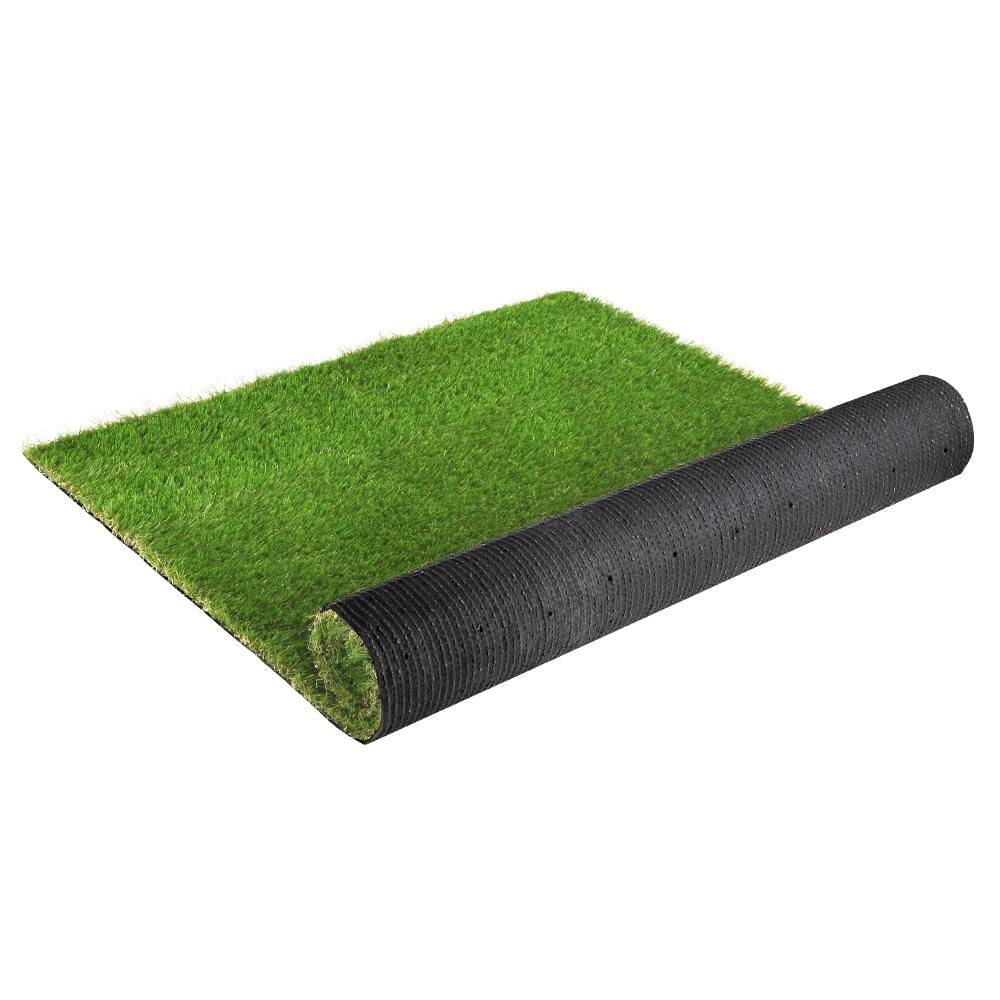
Primeturf Artificial Grass 30mm 2mx5m Synthetic Fake Lawn Turf Plastic Plant 4-coloured
Tired of mowing, weeding and trimming? Backyard or front yard resembles a mud haven or desert patch? How you wish you could have a perfect manicured lawn everyday without the hassles of maintaining it. Now you can with our Prime Turf Synthetic Grass. It looks so real that you can't believe it's artificial. Here's why. Our synthetic grass is a very exceptional 30mm thick, which gives it the lush touch and feel of natural grass. Plus, the artificial grass is produced with a combination of olive and green straight yarn, beige curl yarn and dark green yarn to present it with realistic hues and tones. The similarity to real grass is uncanny. The polyethylene (PE) material used to manufacture the turf is chosen for its excellent properties, such as good resistance to wear, minimal moisture absorption and great electrical insulation to name a few. Nothing like those cheaper alternatives that compromise on quality to sell cheaper. Equally important, the backing of the turf encourages quick drainage and holds fast to the ground, even without any taping. The unique characteristics of our turf are only possible because the manufacturing materials are sourced from reputable companies BASF and Sinopec that have proven reliability with their products. Don't just use our Prime Turf artificial grass for your lawn. Lay it on rooftops, balconies, patios, around swimming pools or even install it on a wall to create a stunning conversational piece. It certainly gives going green a whole new perspective. Features Durable and dense multi-purpose grass 30mm thick Realistic four tone hue High quality materials Anti-fade and UV stabilised Thick backing with drainage Easy to cut and install Glued or pegged down 6 years warranty Specifications: Material: Polyethylene Pile height: 30mm Machine gauge: 5/8inch Tufted Density (d/M2): 14700 Stitch Rate (/10cm): 14 Backing Glue: PP non-woven cloth w/ SBR latex Yarn Denier (dtex): 12500 Dimension: 2m x 5m Assembly required: No Please note: The item comes in 1 package Package Content 1 x 10SQM Synthetic Grass Delivery excludes the following postcodes: 885, 2222, 2449, 2818, 2827, 2829, 2836, 2839, 2874, 2898, 3724, 4477 4490, 4626, 4822, 4871, 4875, 6044, 6209, 6224, 6290, 6442, 6536, 6562 6707, 6713, 6725, 6728, 6743, 6751, 6753, 6754, 7255, 7256, 7258, 7260
Brand: Primeturf
Category: Home & Garden > Lawn & Garden